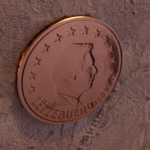
Coin value: 5cents
Country: lu
Edition: standard